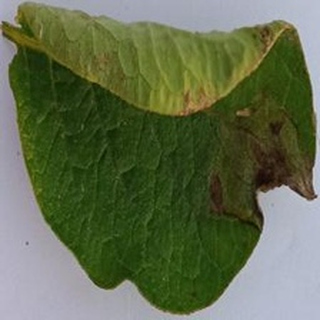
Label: potato_late_blight